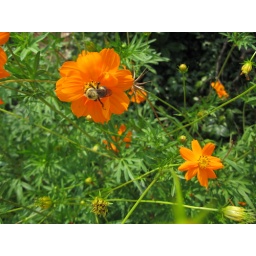
For the wordless wednesday color series -- these orange flowers were near the entrance of the Maryland Zoo in Baltimore.